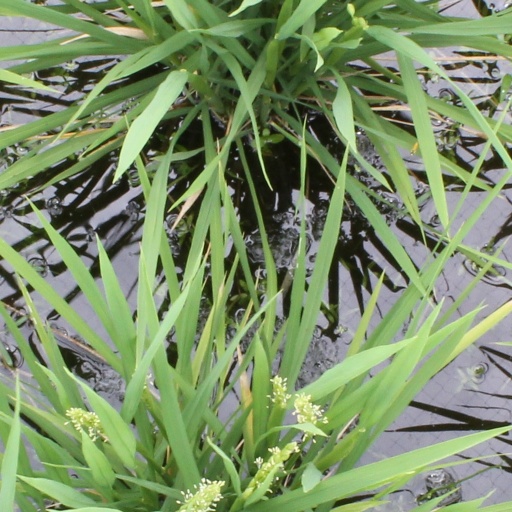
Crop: rice